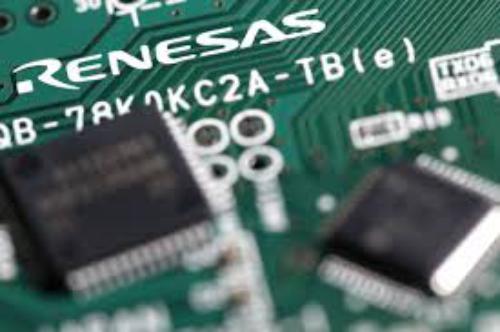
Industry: Electronic